Snellius Glacier

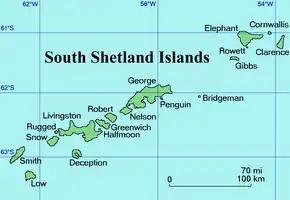
Location of Elephant Island in the South Shetland Islands

Snellius Glacier is the glacier extending 7 km in west–east direction and 3 km in south–north direction on the north coast of Elephant Island in the South Shetland Islands, Antarctica draining the north slopes of Pardo Ridge and flowing northwards into Drake Passage between Eratosthenes Point and Ronalds Point. The area was visited by early 19th century sealers.